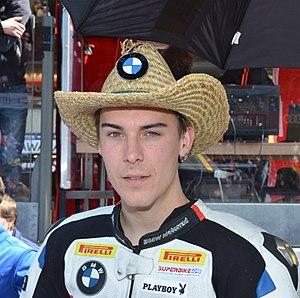
Markus Reiterberger 24 Heures Moto 2015.